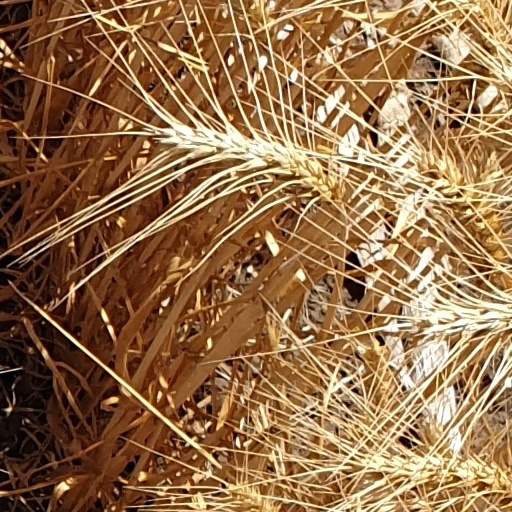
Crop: wheat